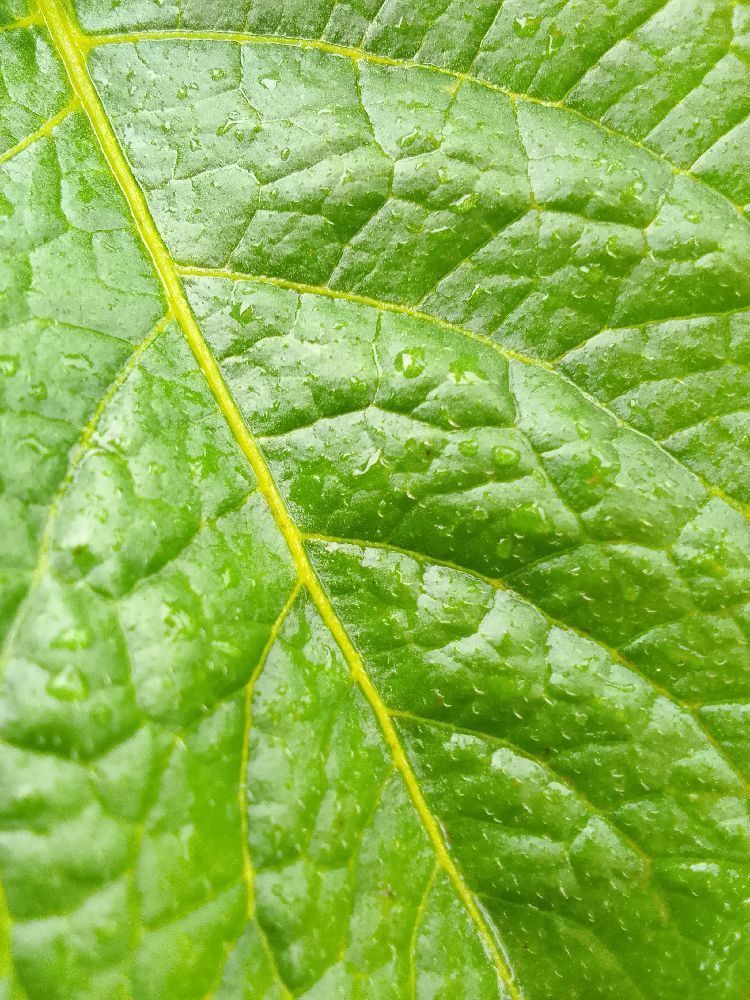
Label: Healthy